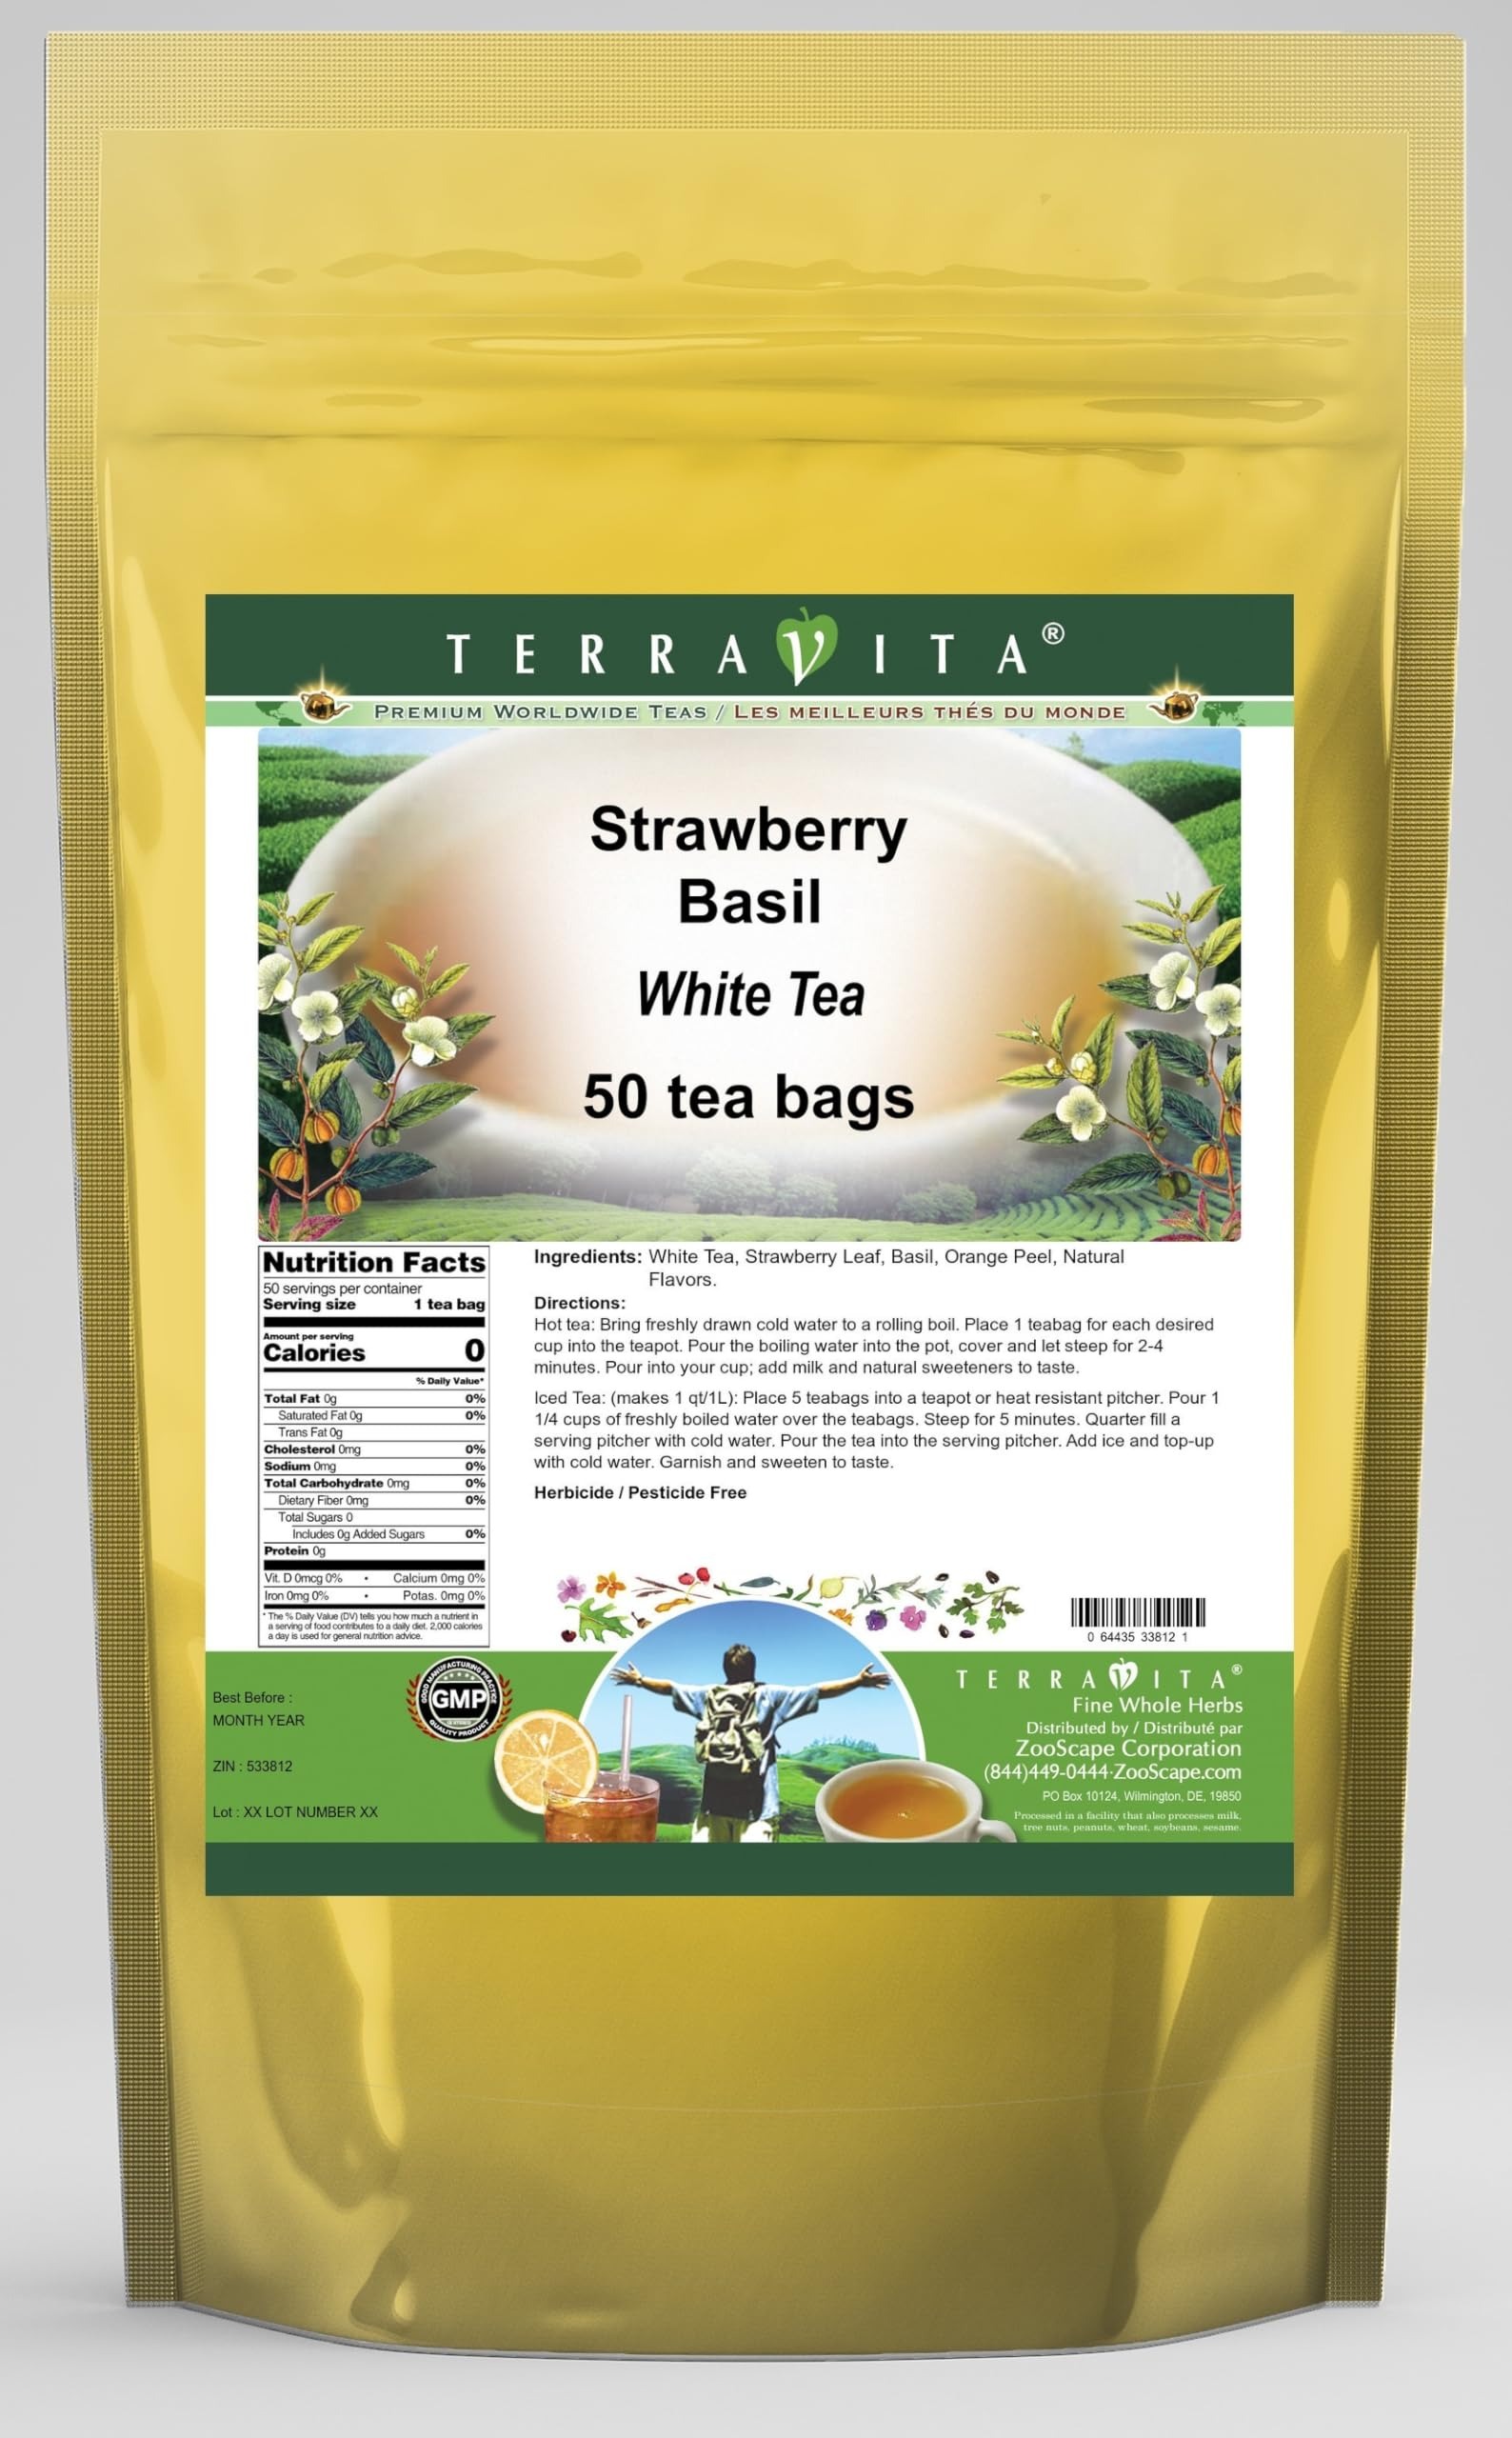
Item Name: Strawberry Basil White Tea (50 tea bags, ZIN: 533812) - 3 Pack
Bullet Point 1: Our Strawberry Basil White Tea is a mouth-watering flavored White tea with Strawberry Leaf, Basil and Orange Peel that you can enjoy all year round! The aroma and Strawberry Basil flavor is a delight! - Ingredients: White tea, Strawberry Leaf, Basil, Orange Peel and Natural Strawberry Basil Flavor.
Bullet Point 2: No fillers.
Bullet Point 3: Manufacturer: TerraVita
Bullet Point 4: Size: 50 tea bags
Bullet Point 5: White Tea Bags - Packed in a convenient upright pouch!
Product Description: Our Strawberry Basil White Tea is a mouth-watering flavored White tea with Strawberry Leaf, Basil and Orange Peel that you can enjoy all year round! The aroma and Strawberry Basil flavor is a delight! - Ingredients: White tea, Strawberry Leaf, Basil, Orange Peel and Natural Strawberry Basil Flavor. - Hot tea brewing method: Bring freshly drawn cold water to a rolling boil. Place 1 teabag for each desired cup into the teapot. Pour the boiling water into the pot, cover and let steep for 2-4 minutes. Pour into your cup; add milk and natural sweeteners to taste. - Iced tea brewing method: (to make 1 liter/quart): Place 5 teabags into a teapot or heat resistant pitcher. Pour 1 1/4 cups of freshly boiled water over the teabags. Steep for 5 minutes. Quarter fill a serving pitcher with cold water. Pour the tea into the serving pitcher. Add ice and top-up with cold water. Garnish and sweeten to taste. - TerraVita is an exclusive line of premium-quality, natural source products that use only the finest, purest and most potent ingredients found around the world. TerraVita is hallmarked by the highest possible standards of purity, potency, stability and freshness. All of our products are prepared with the highest elements of quality control, from raw materials through the entire manufacturing process, up to and including the moment that the bottles or bags are sealed for freshness and shipped out to you. Our highest possible standards are certified by independent laboratories and backed by our personal guarantee. - TerraVita exists to meet and ensure your family's health and wellness without the harmful effects of chemicals and health products. We strive to make all of our products affordable and reliable and are constantly searching the market to maintain our affordability and to
Value: 150.0
Unit: Count

Price: 126.3